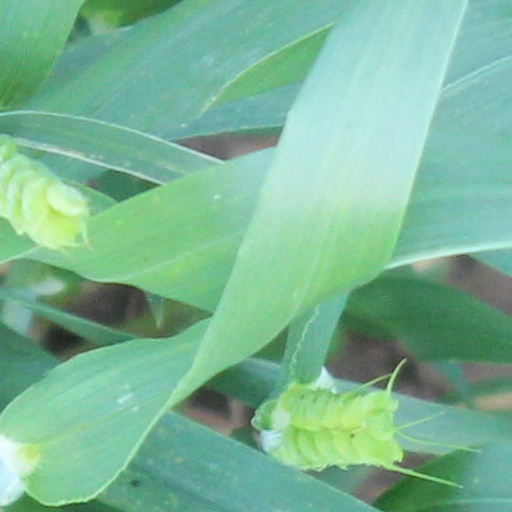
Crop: wheat